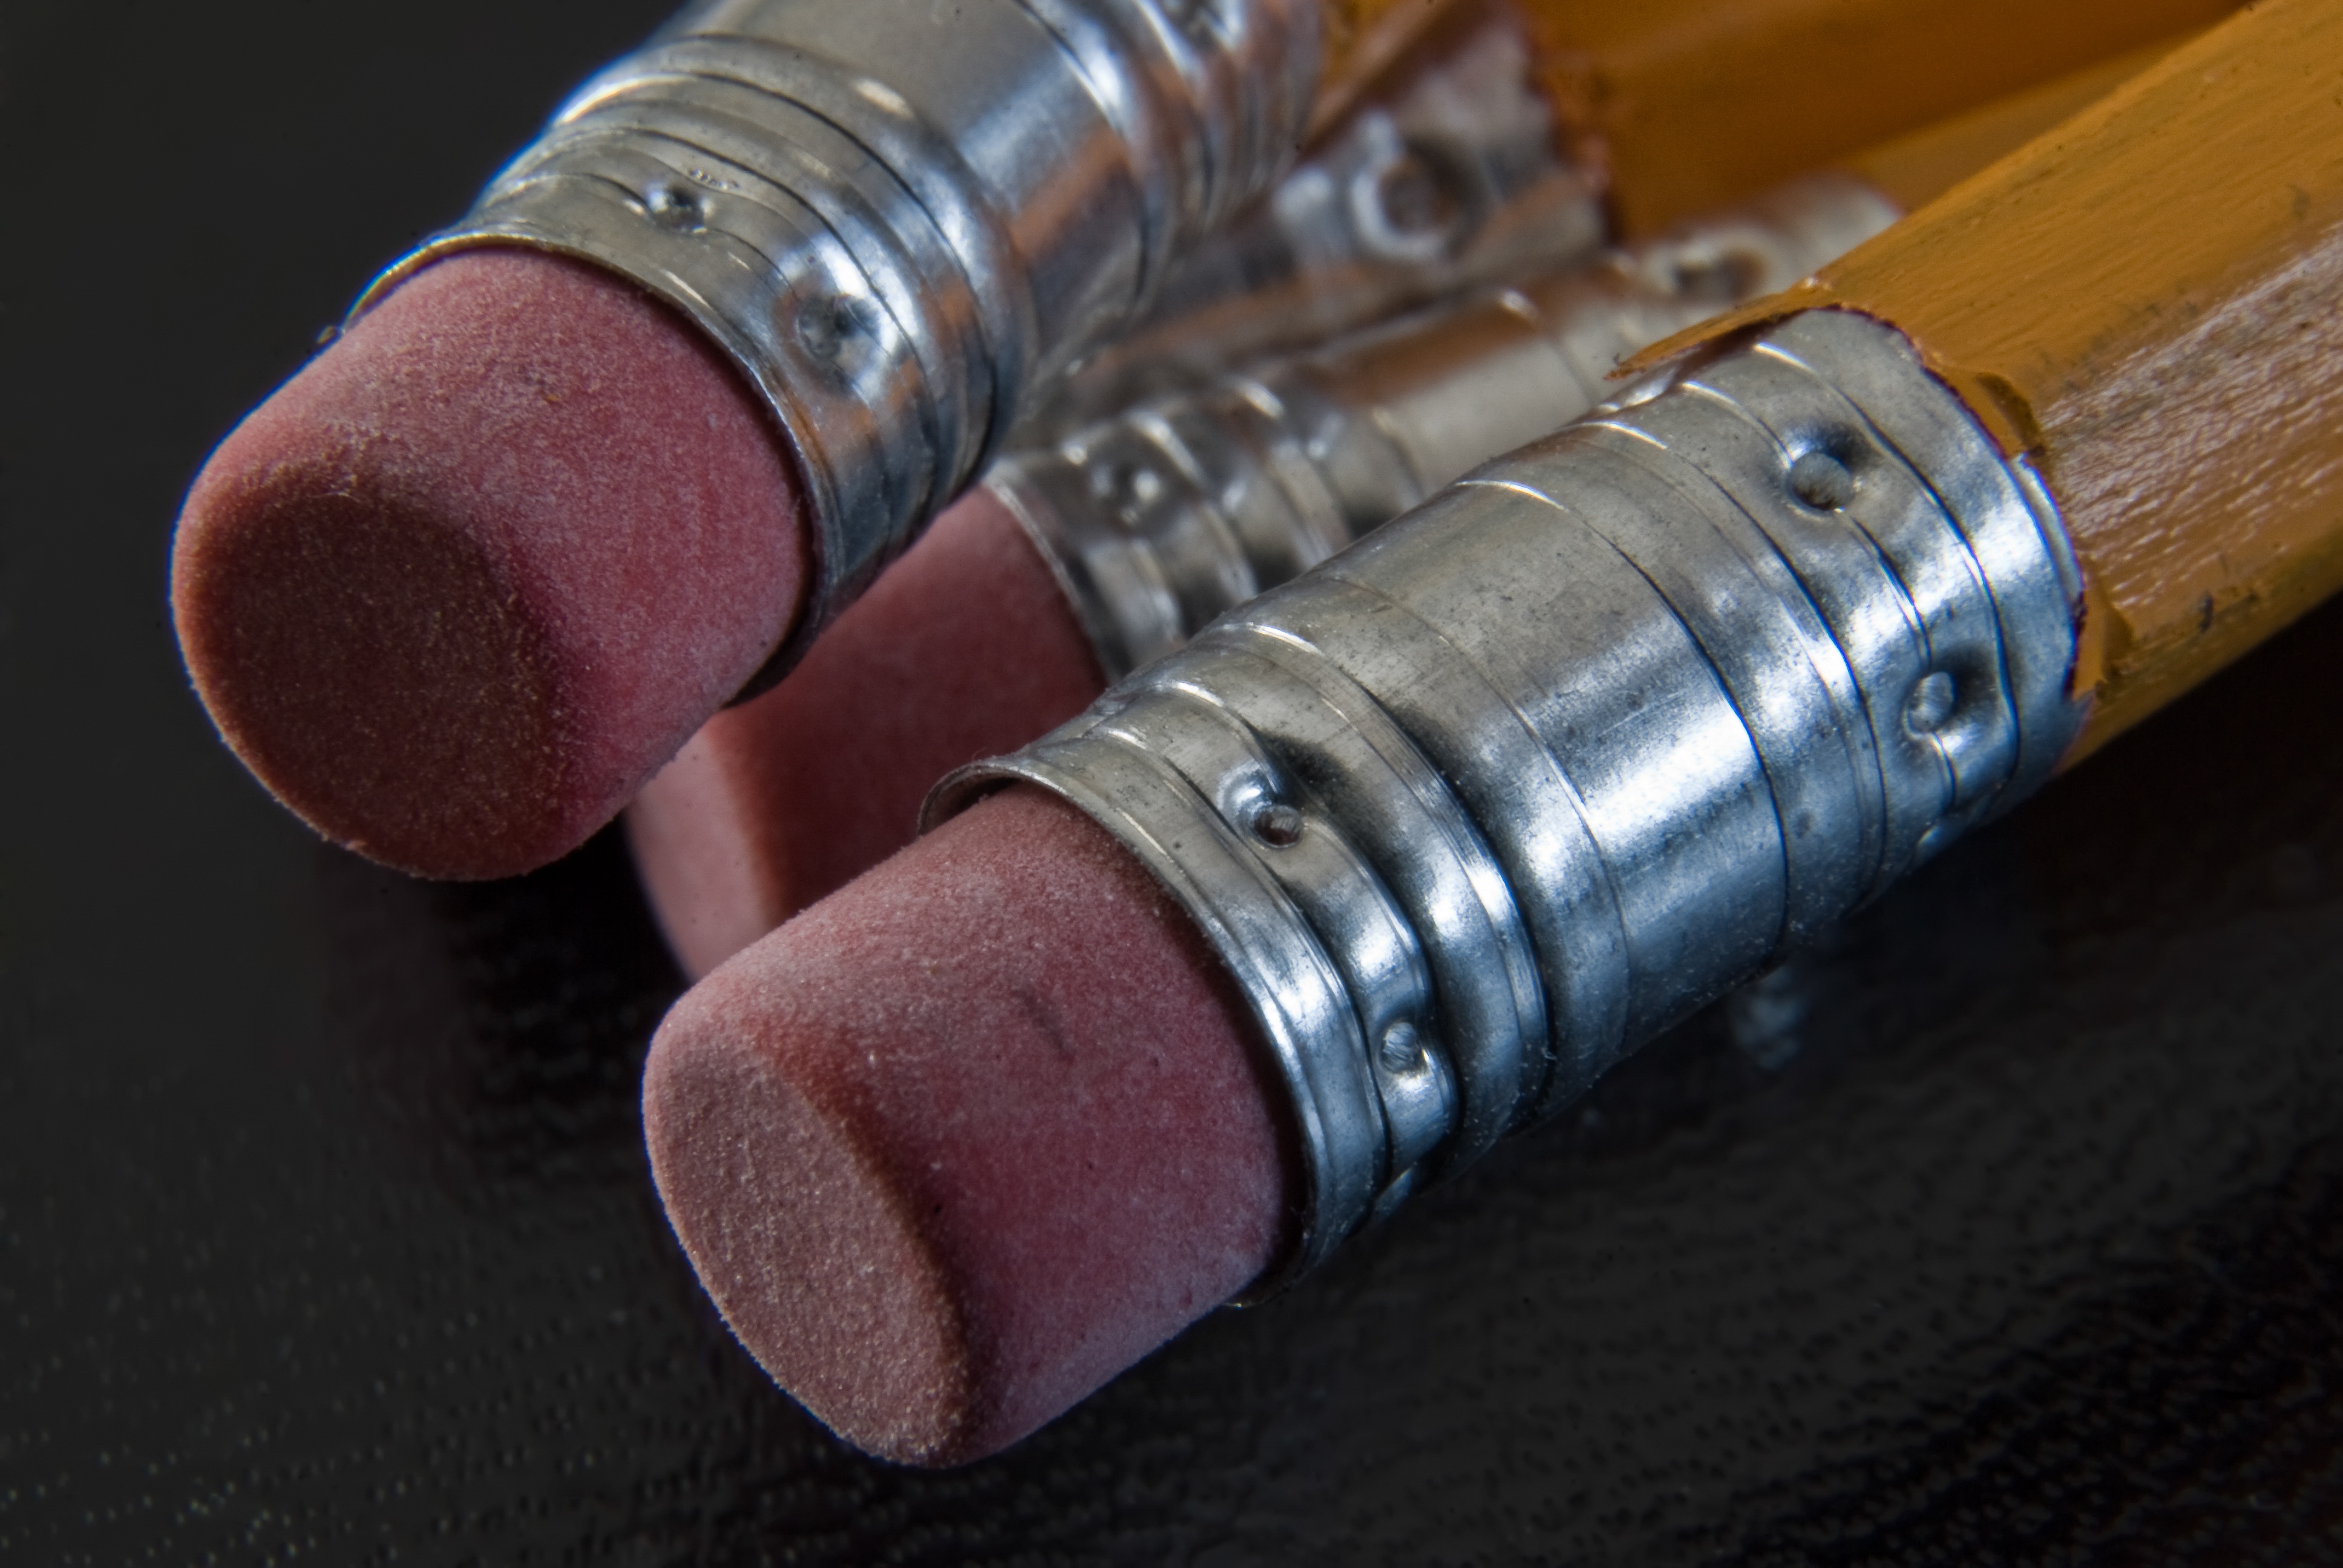
pencil, lip, eraser, eye, pencils, lipstick, cosmetics, office supplies, school supplies